Hotel Columbia

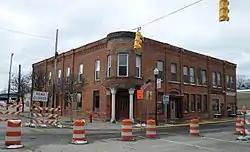

The Hotel Columbia is a former hotel building located at 194 East Huron Avenue in Vassar, Michigan. It was listed on the National Register of Historic Places in 1992. The building now sits empty.